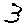
Label: 3